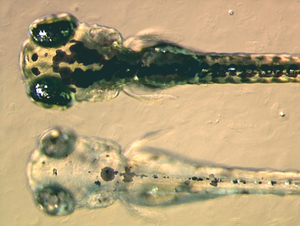
Zebrafisk / Galleri
Zebrafisk er en populær akvariefisk, som er naturligt forekommende i Indien. Zebrafiskens oprindelige farvevariation er mørkeblå og guldstribet for hannen og mørkeblå og sølvstribet for hunnen. Derudover findes zebrafisken som akvariefisk også i en hvid, gylden, rød og pink udgave. I USA sælges zebrafisken under navnet GloFish også i 5 genmodificerede fluorescerende farvevarianter. Genmodificerede dyr er ulovlige i EU, derfor må disse varianter ikke sælges i eller medbringes til Danmark. Normalt bliver zebrafisken 4 cm lang, men de kan nå en længde af 6,4 cm. Zebrafisken er så tæt beslægtet med den plettede danio, at de kan yngle. Zebrafisken er nem at passe og anbefales til uerfarne akvarieindehavere. Zebrafisken bruges ofte som forsøgsdyr af flere forskellige årsager, bl.a. at den nemt yngler og er nem at passe.